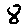
Label: 8